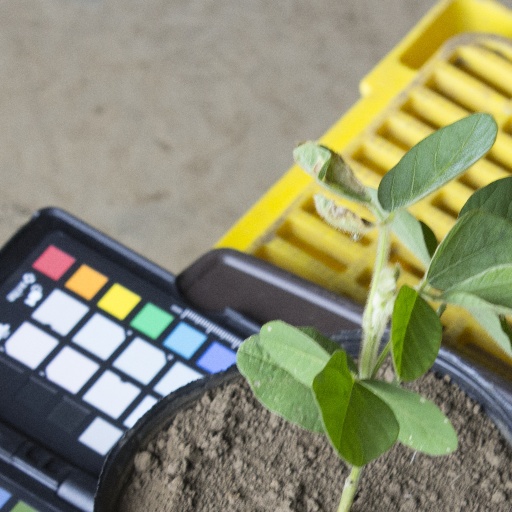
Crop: soybean